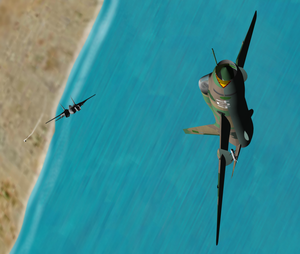
Store Syrte-episoden (1981)
En kunstnerisk fremstilling af episoden.
Den 1. Store Syrte-episode udspillede sig den 19. august 1981 og kulminerede med to amerikanske F-14 Tomcats skød to libyske Sukhoj Su-17 Fitter ned.